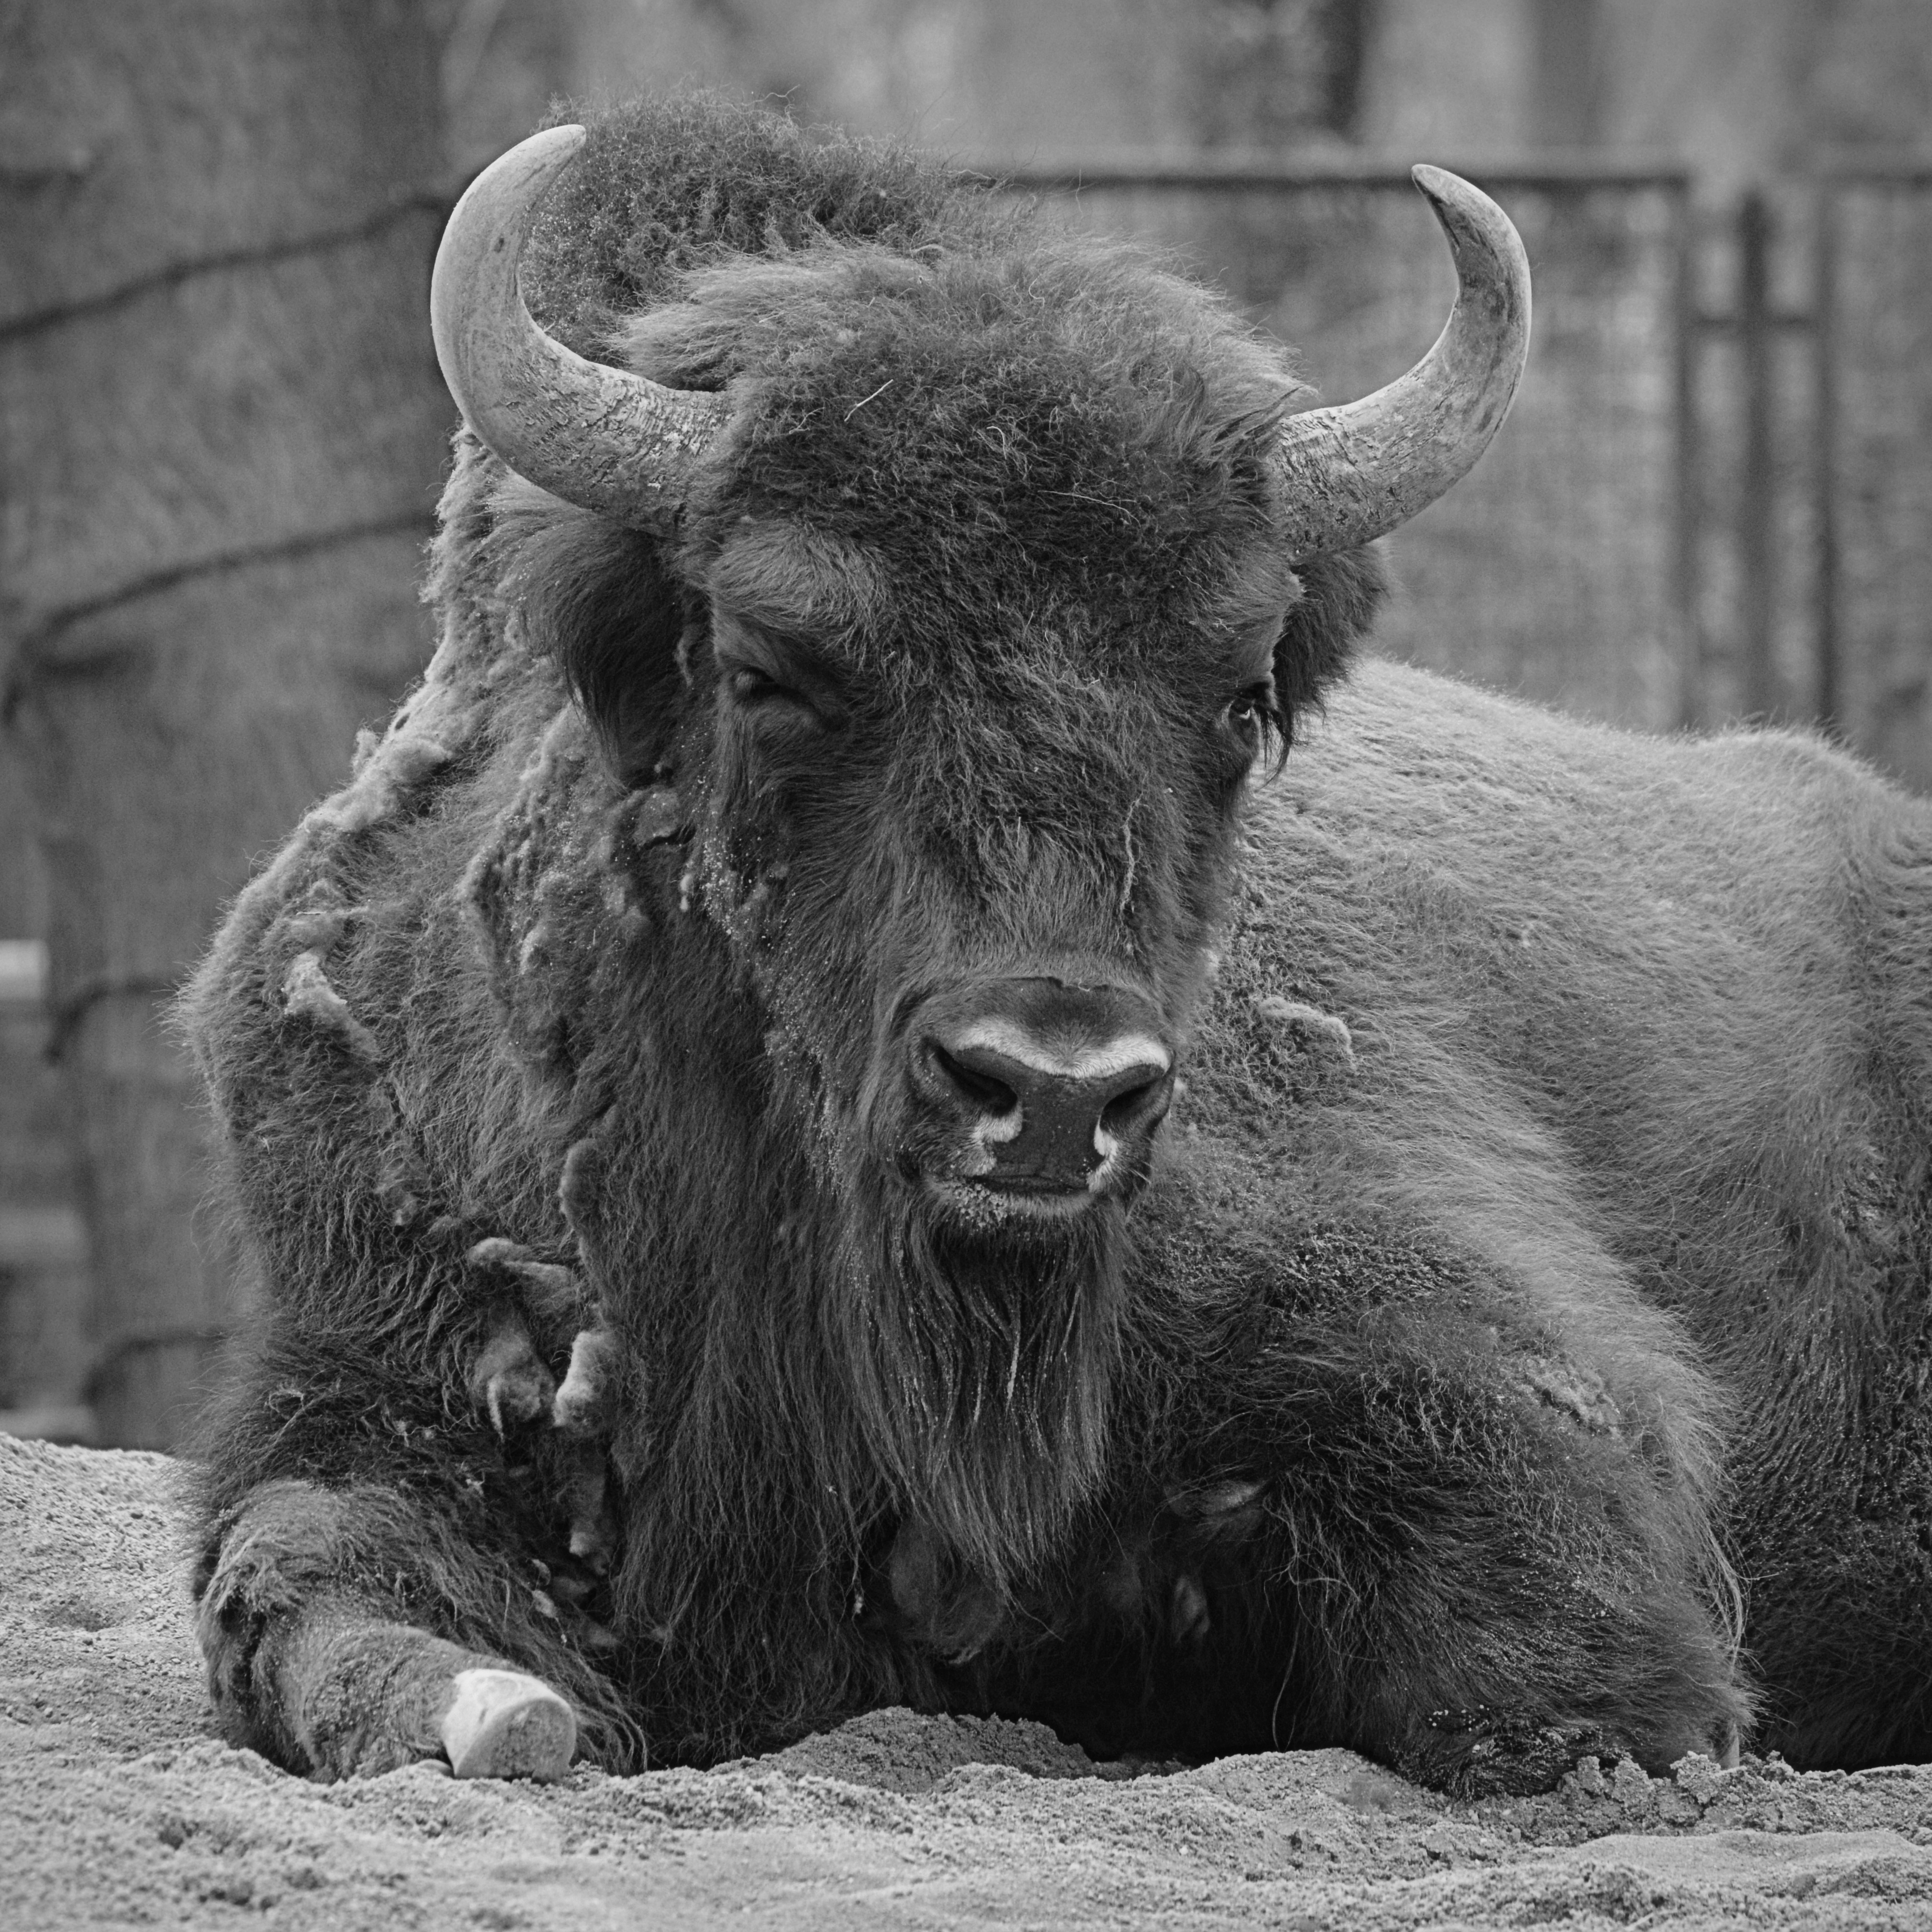
black and white, animal, wildlife, horn, mammal, black, monochrome, fauna, bull, vertebrate, bison, yak, horns, monochrome photography, cattle like mammal, cow goat family, muskox